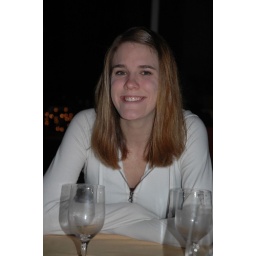
Emily in white shirt